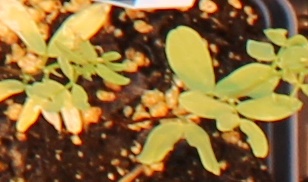
Label: Lentil